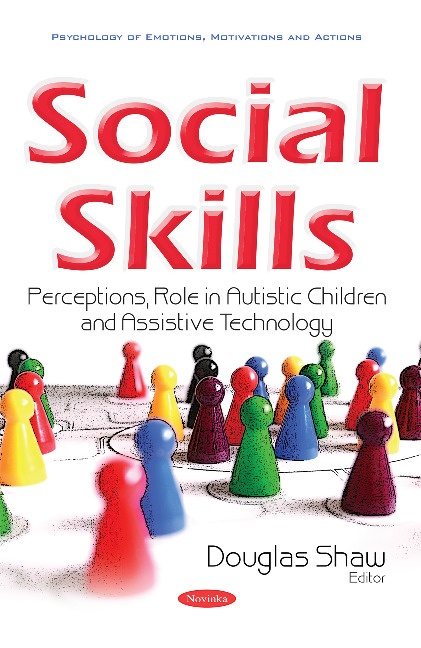
Social Skills
Brand: Nova Science Publishers, Inc
Autism spectrum disorder (ASD) is often associated with general intellectual disabilities because approximately 75% of people with autism have a non-verbal Intelligence Quotient (IQ) below 70, but autism can also occur in people with normal or even superior intelligence. Autism is a developmental disorder having deficiencies in social development, in communication. People with autism have restricted and repetitive interests and behavior. Chapter One of this book examines parental perceptions of the social skills of their children with high-functioning autism spectrum disorder. Chapter Two reviews the use of children's literature to teach social skills in children. Chapter Three discusses inclusive education, mentoring and Information and Communication Technologies (ICT) for the development of social skills in young people with autism. Chapter Four argues that continuous use and development of a cloud computing-based support system for comprehensive childcare and the Scale for Assessing Social Skill Development in Children will provide greater evidence of its efficacy, assist in expertise acquisition, and contribute to the healthy development of children and their caregivers. Chapter Five introduces applications of group participation for people with autistic spectrum disorders (ASD), with a particular focus on adolescents and emerging adults.
Category: Health & Beauty > Health Care > Occupational & Physical Therapy Equipment > Therapeutic Swings